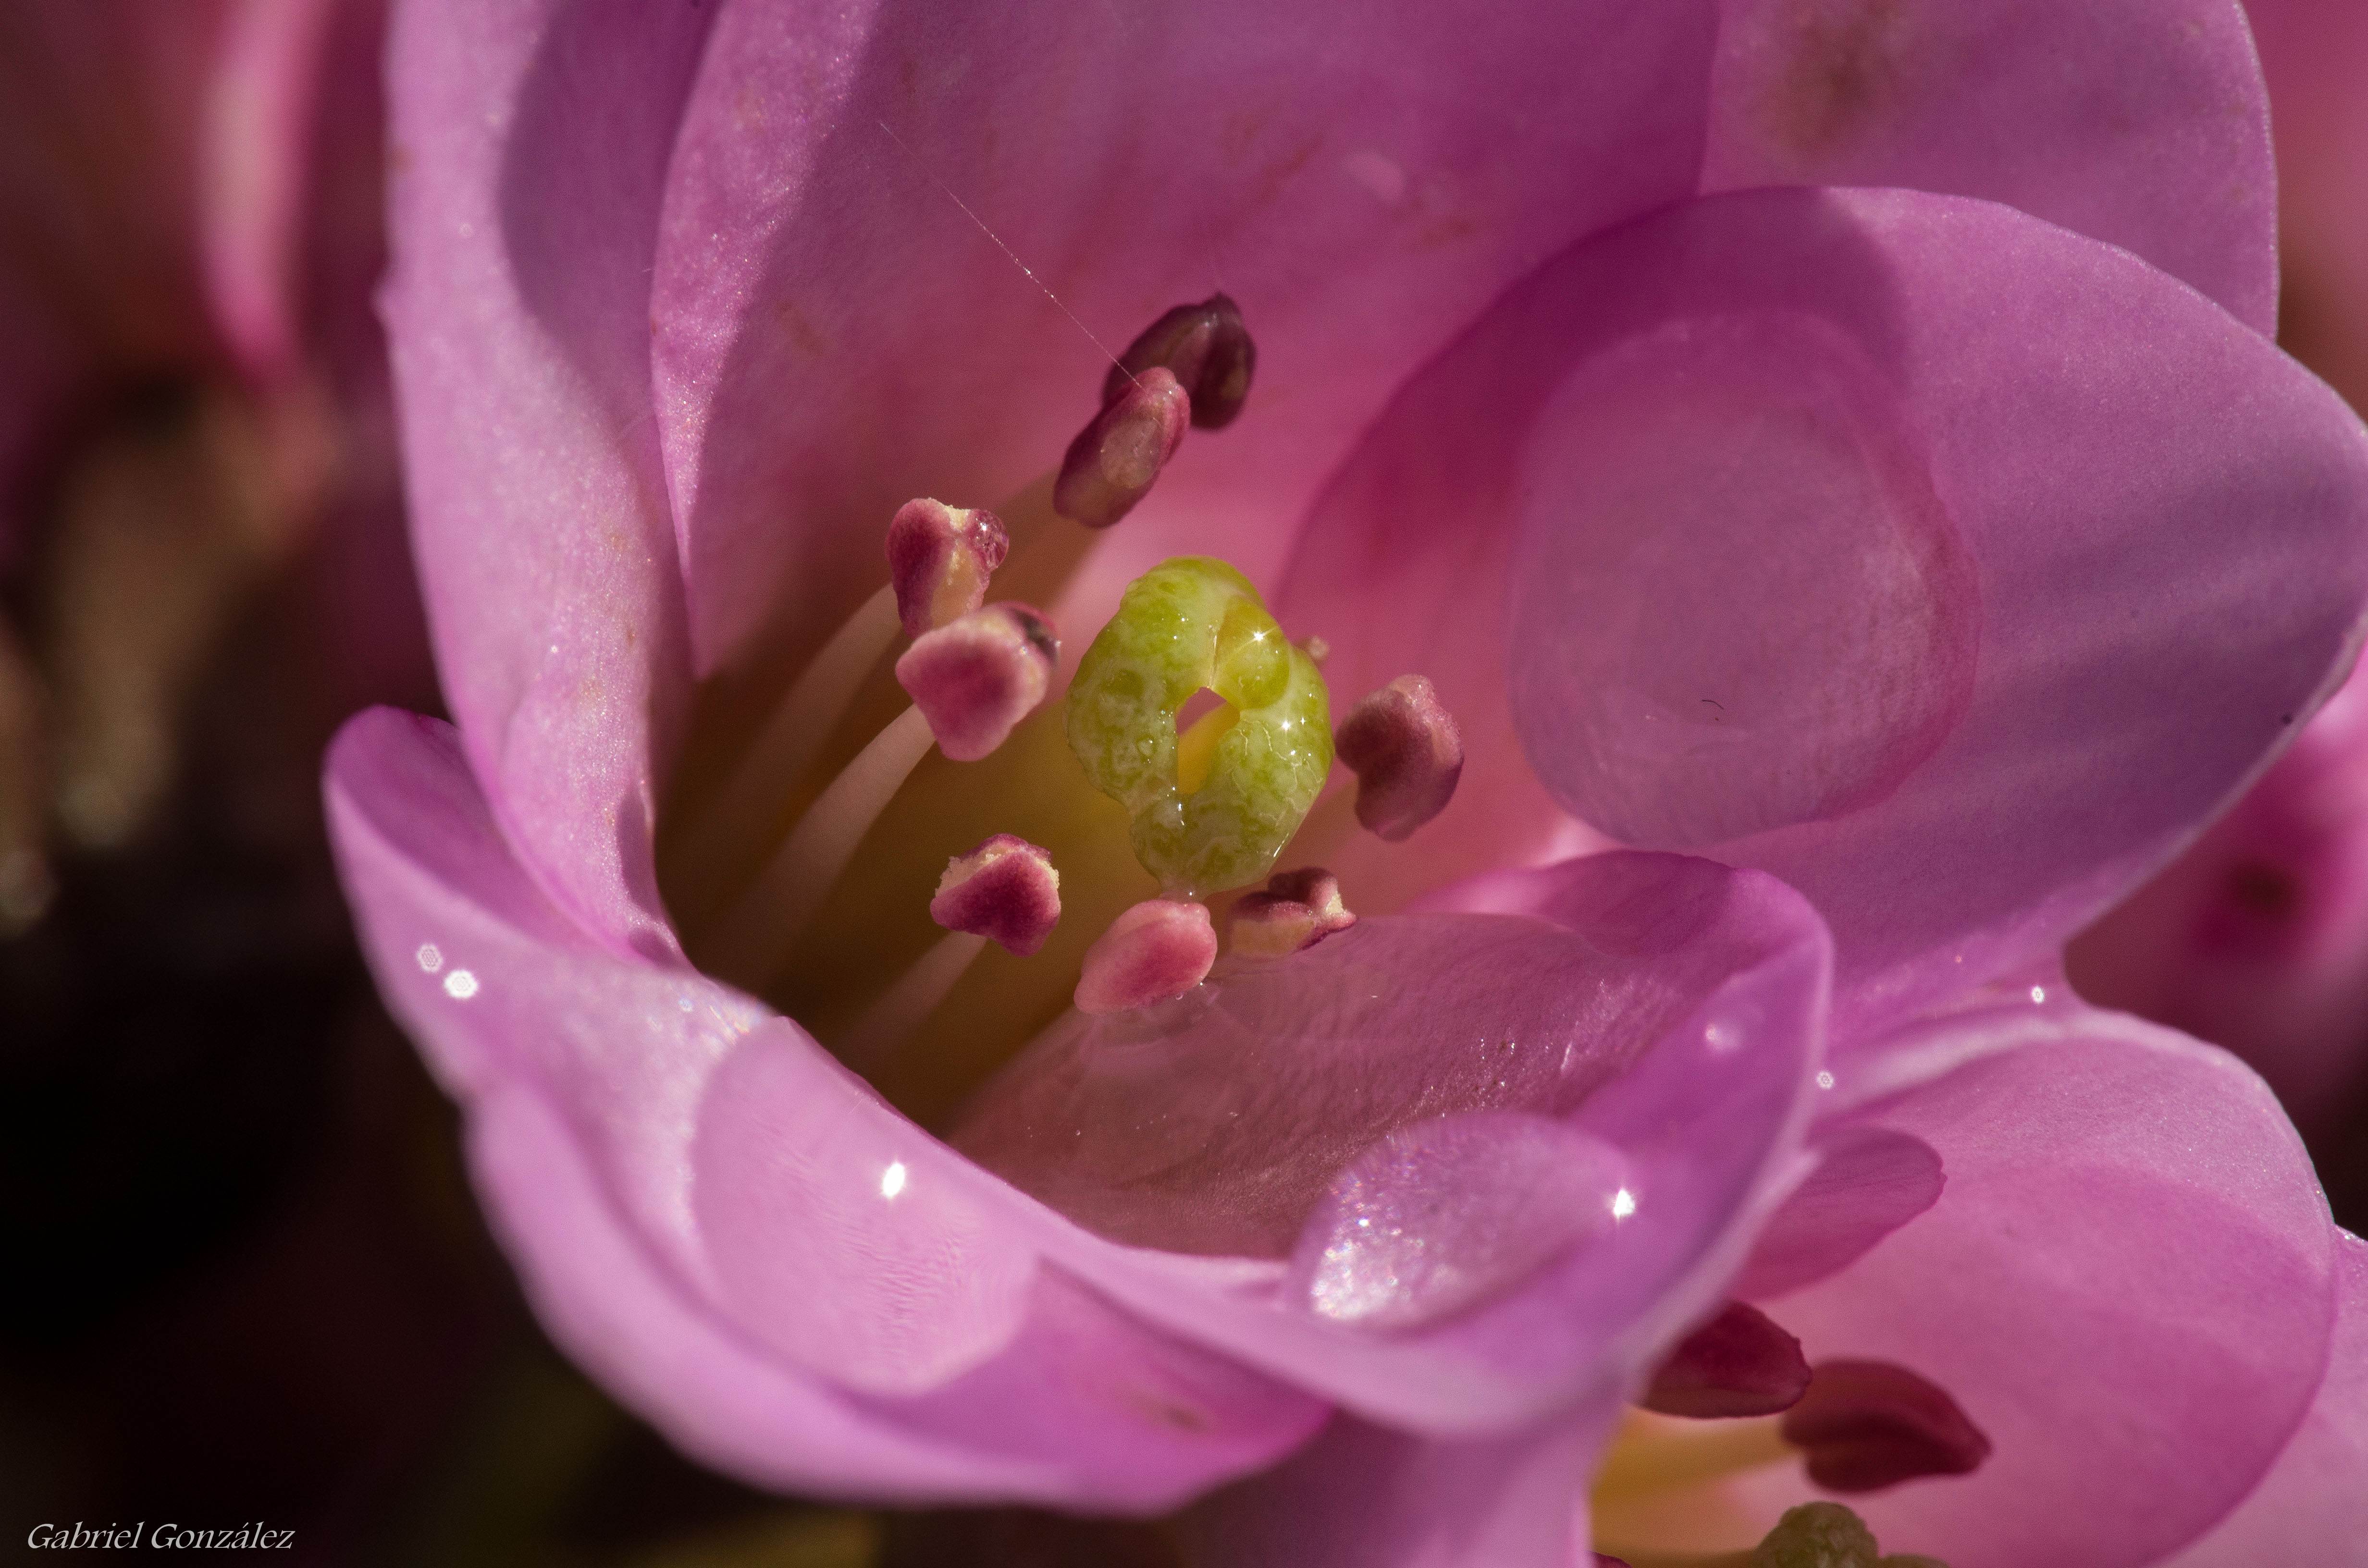
nature, blossom, plant, photography, flower, petal, macro, botany, pink, flora, flowers, close up, naturaleza, flores, ggl1, gaby1, xovesphoto, gphoto, raynox250, pentaxk30, superparagon135mm, macro photography, flowering plant, land plant